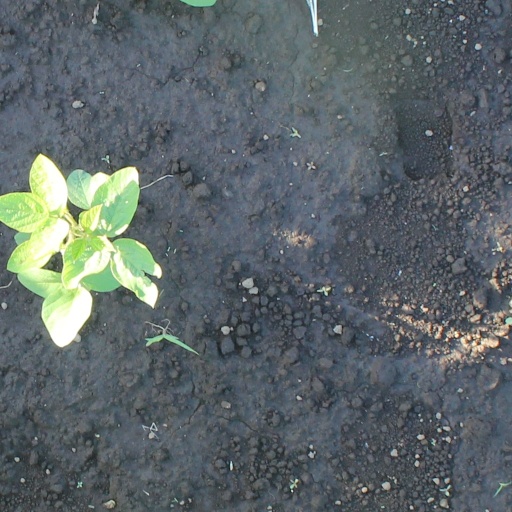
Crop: soybean